Down the Ancient Staircase

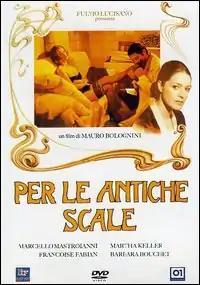
Film poster

Down the Ancient Staircase is a 1975 Italian-French drama film directed by Mauro Bolognini.